Grand Slam (professional wrestling)

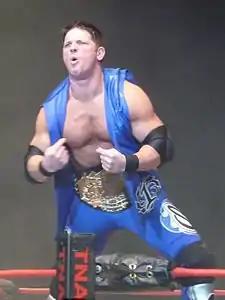
A.J. Styles – the first TNA Grand Slam winner and the only man to be a Grand Slam Champion in both TNA and WWE

The first Total Nonstop Action Wrestling (TNA - known as Impact Wrestling from 2017–2023) Grand Slam winner was crowned on March 15, 2009, at TNA's Destination X pay-per-view event. At said event, then three-time TNA Triple Crown champion A.J. Styles defeated Booker T for the TNA Legends Championship. On the March 19 episode of TNA's primary television program, "TNA Impact!", announcer Mike Tenay stated that Styles had become the first TNA Grand Slam winner by capturing the World Heavyweight (NWA or TNA), World Tag Team (NWA or TNA), X Division, and Legends Championships (The Legends Championship was subsequently renamed the Global, Television, and King of the Mountain Championship, before being fully retired).